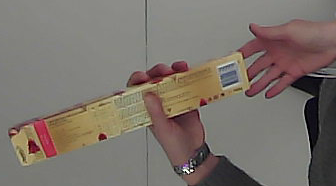
Product: toblerone_white